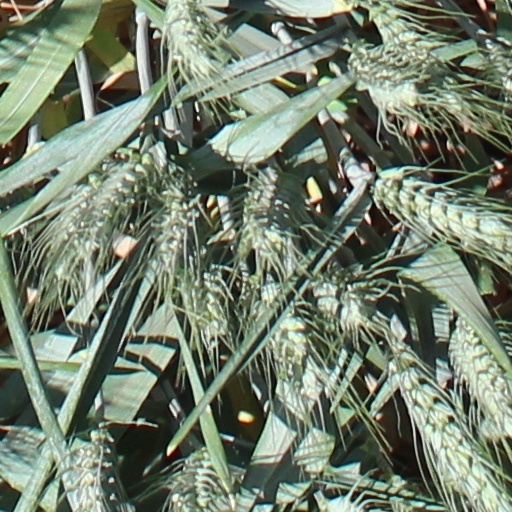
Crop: wheat